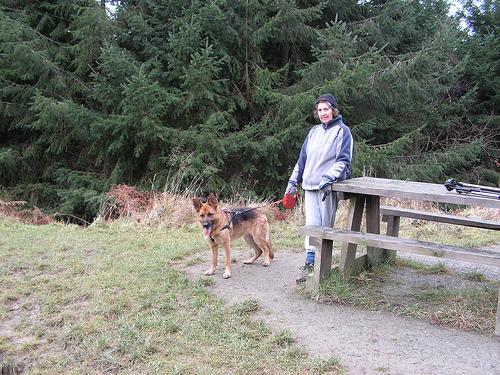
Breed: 211-n000018-German_shepherd